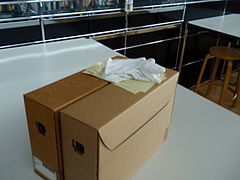
Label: cardboard